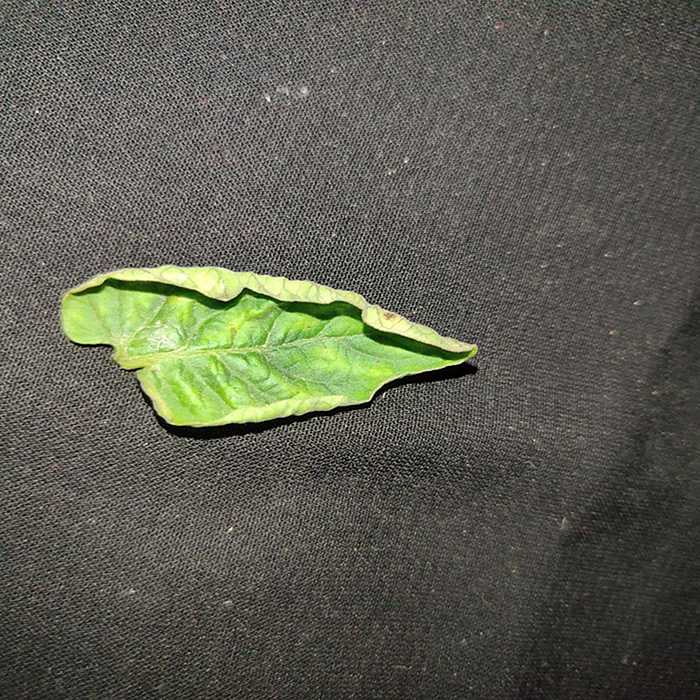
Plant: Tomato
Label: Tomato leaf curl virus